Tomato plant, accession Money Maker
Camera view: bottom (45 deg); turntable rotation: 300 degrees
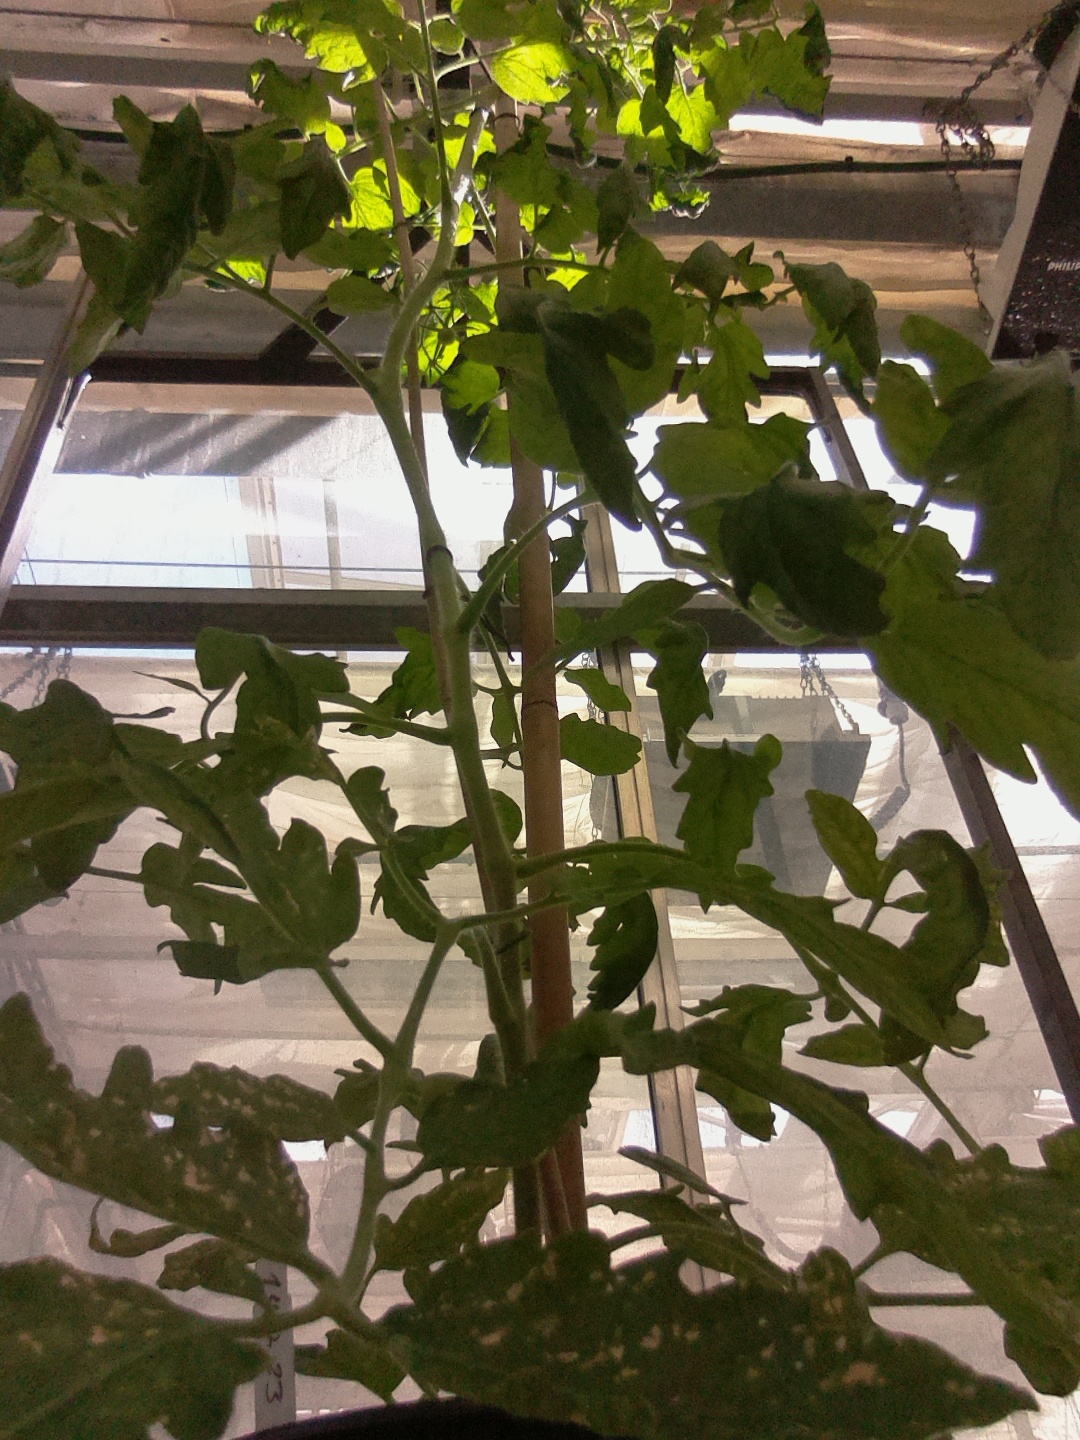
BBCH growth stage 70: Fruits at the main stem or branches visibles